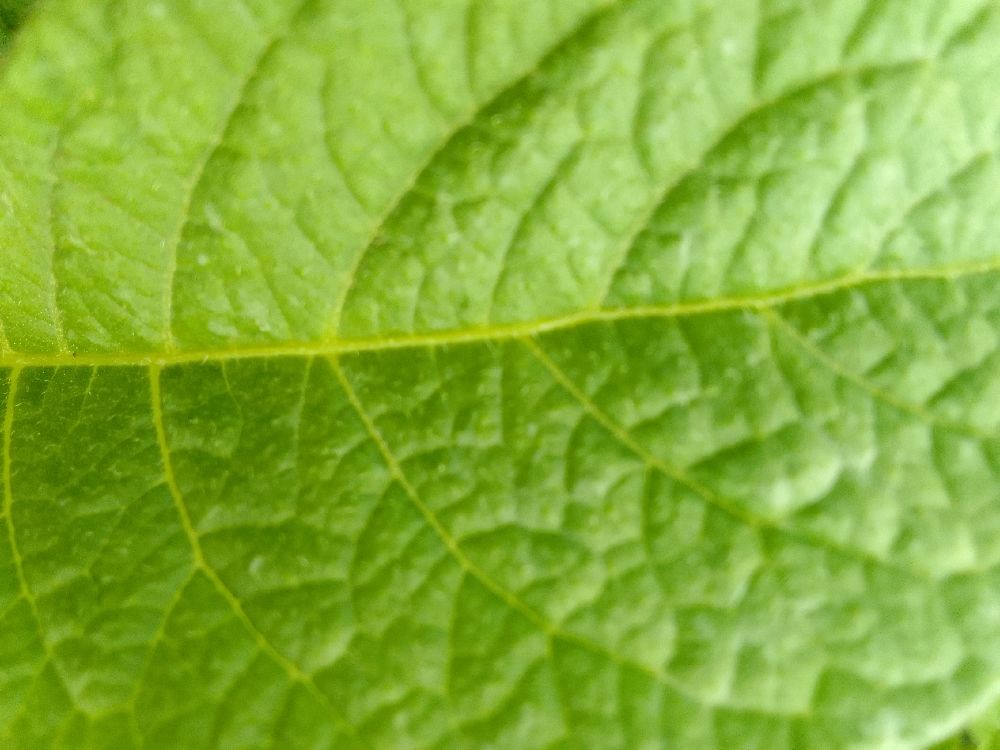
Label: Healthy